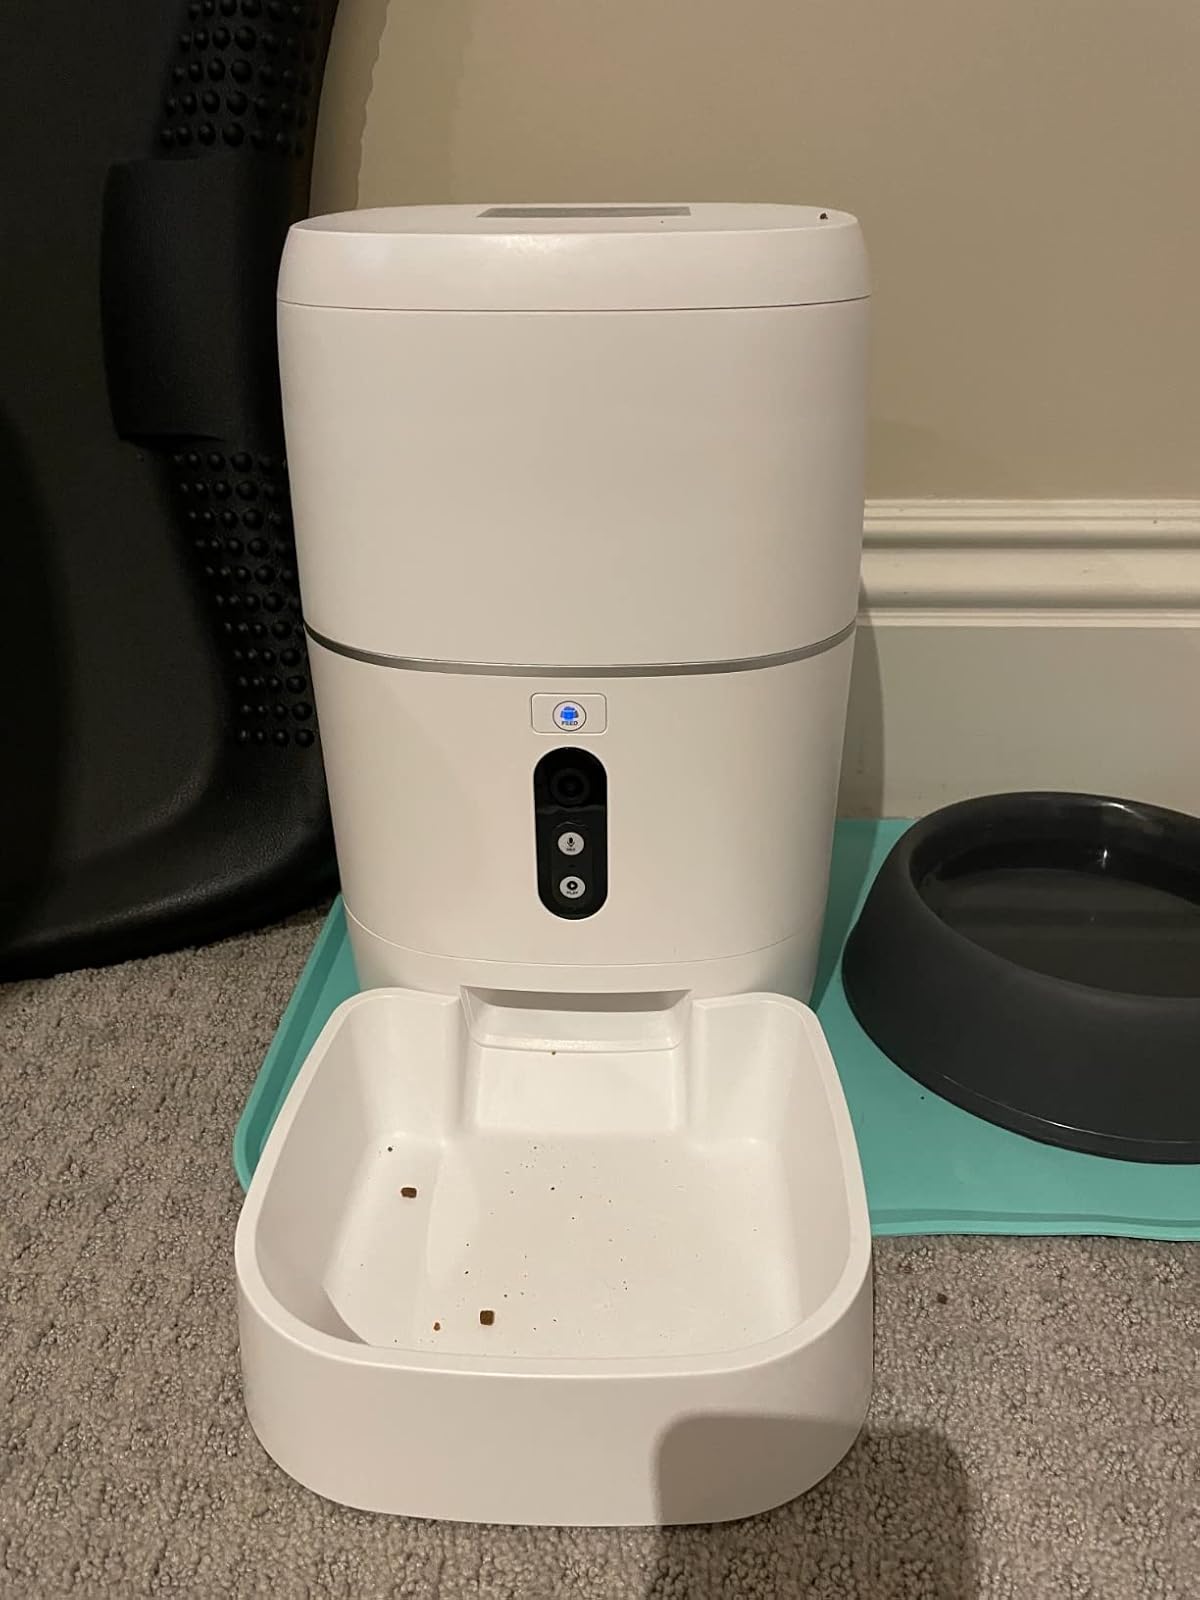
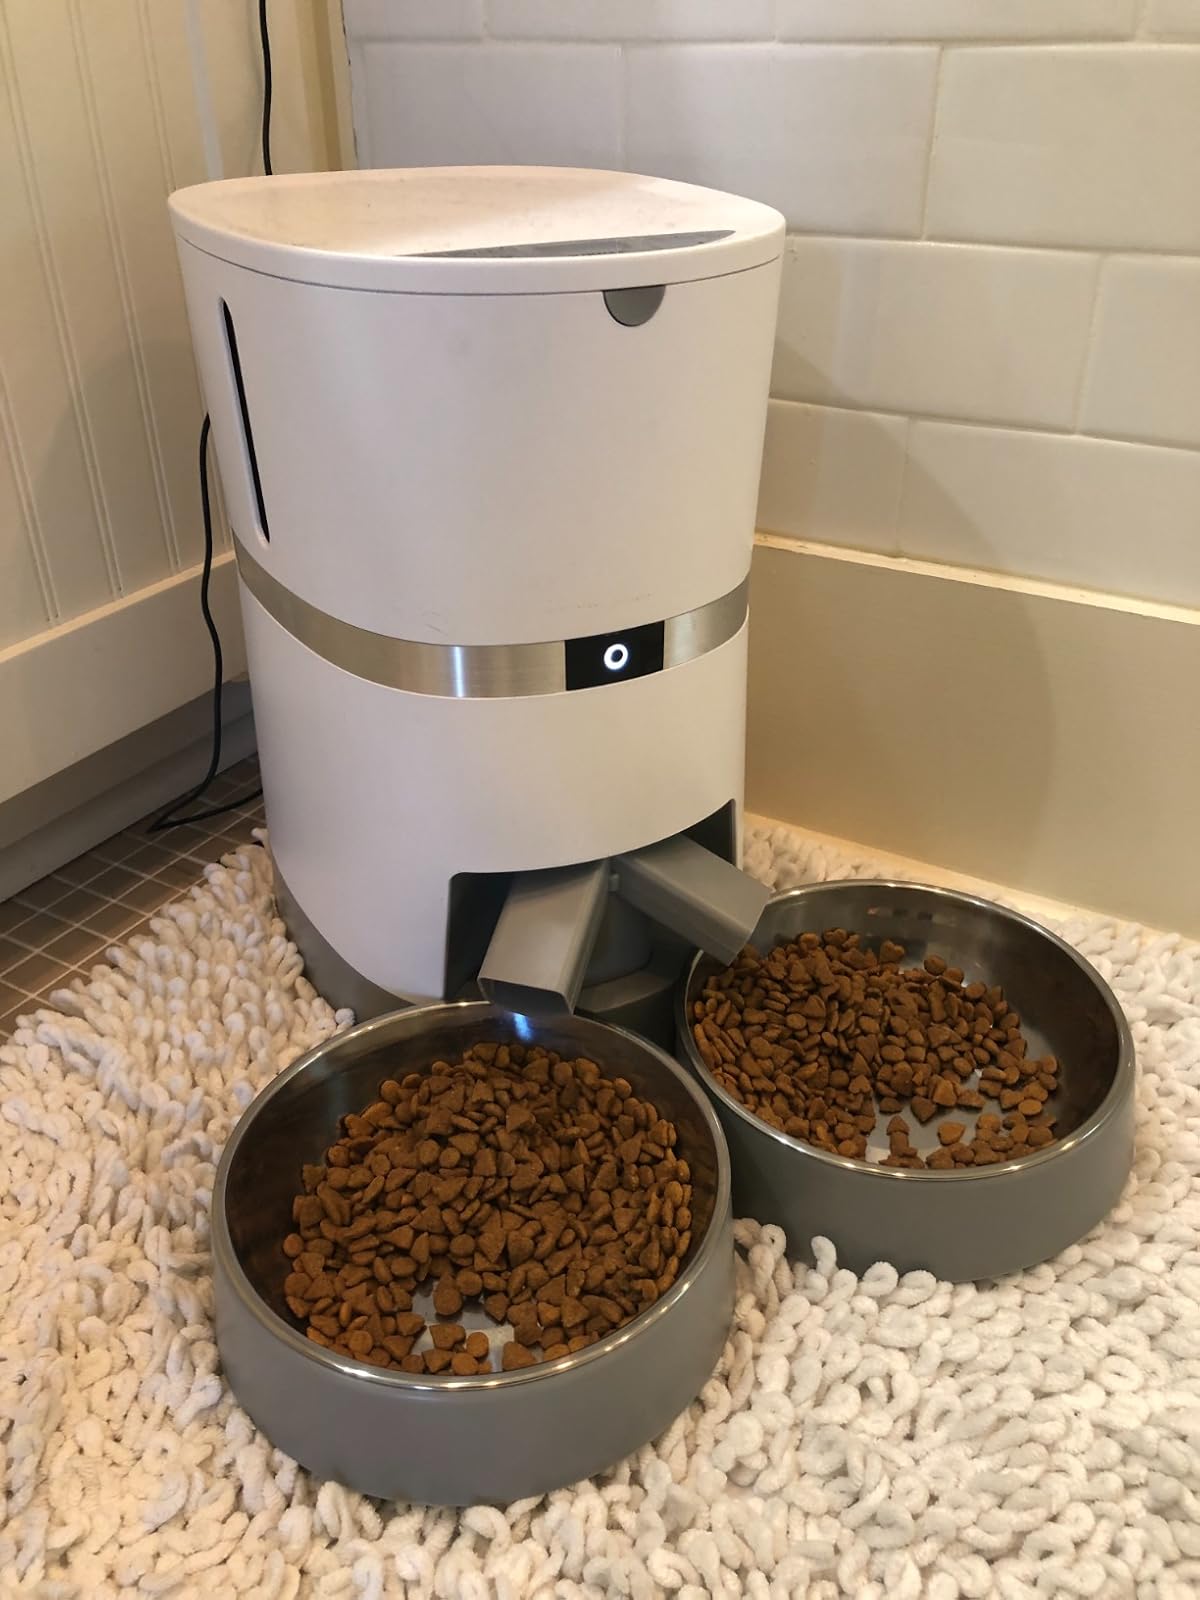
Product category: items_feeder
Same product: no